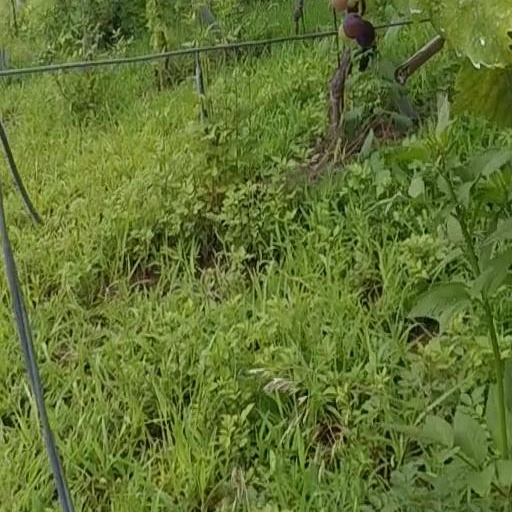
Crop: grape